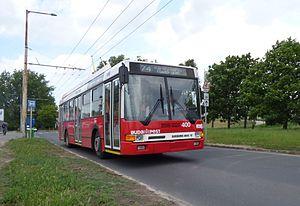
Le trolleybus de Budapest dessert essentiellement le centre-ville de Budapest. Il est exploité par la société publique Budapesti Közlekedési Zrt.. Inauguré le 21 décembre 1949 par Kálmán Pongrácz, jour de l'anniversaire de Joseph Staline, la numérotation de sa première ligne à partir de 70 est une référence explicite à l'âge du dictateur russe.